Michael Schindhelm

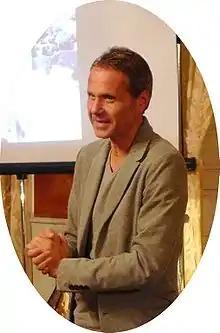
Schindhelm reading "Dubai Speed"

Schindhelm grew up in the former GDR and completed his Abitur with an emphasis on chemistry. He studied at the Voronezh State University in the former Soviet Union graduating with a master's degree in quantum chemistry. From 1984 to 1986 he started his work as assistant professor for the Zentralinstitut für physikalische Chemie of the East Berlin Academy of Science where he worked in the department of theoretical chemistry (director: Lutz Zülicke) along with the current German chancellor Angela Merkel. He then worked as translator, author, and dramatic advisor until 1990.